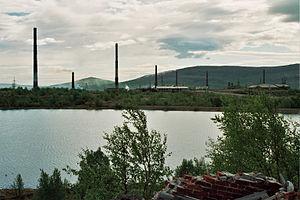
Montchegorsk est une ville de l'oblast de Mourmansk, en Russie. Sa population s’élevait à 41 482 habitants en 2019.